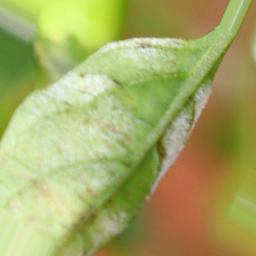
Label: powdery mildew